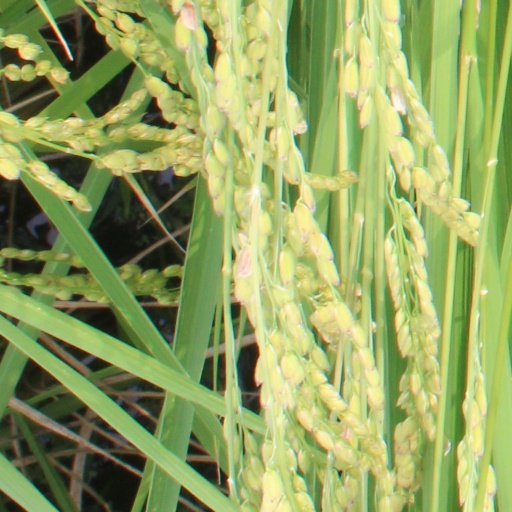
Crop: rice